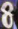
Number: 8